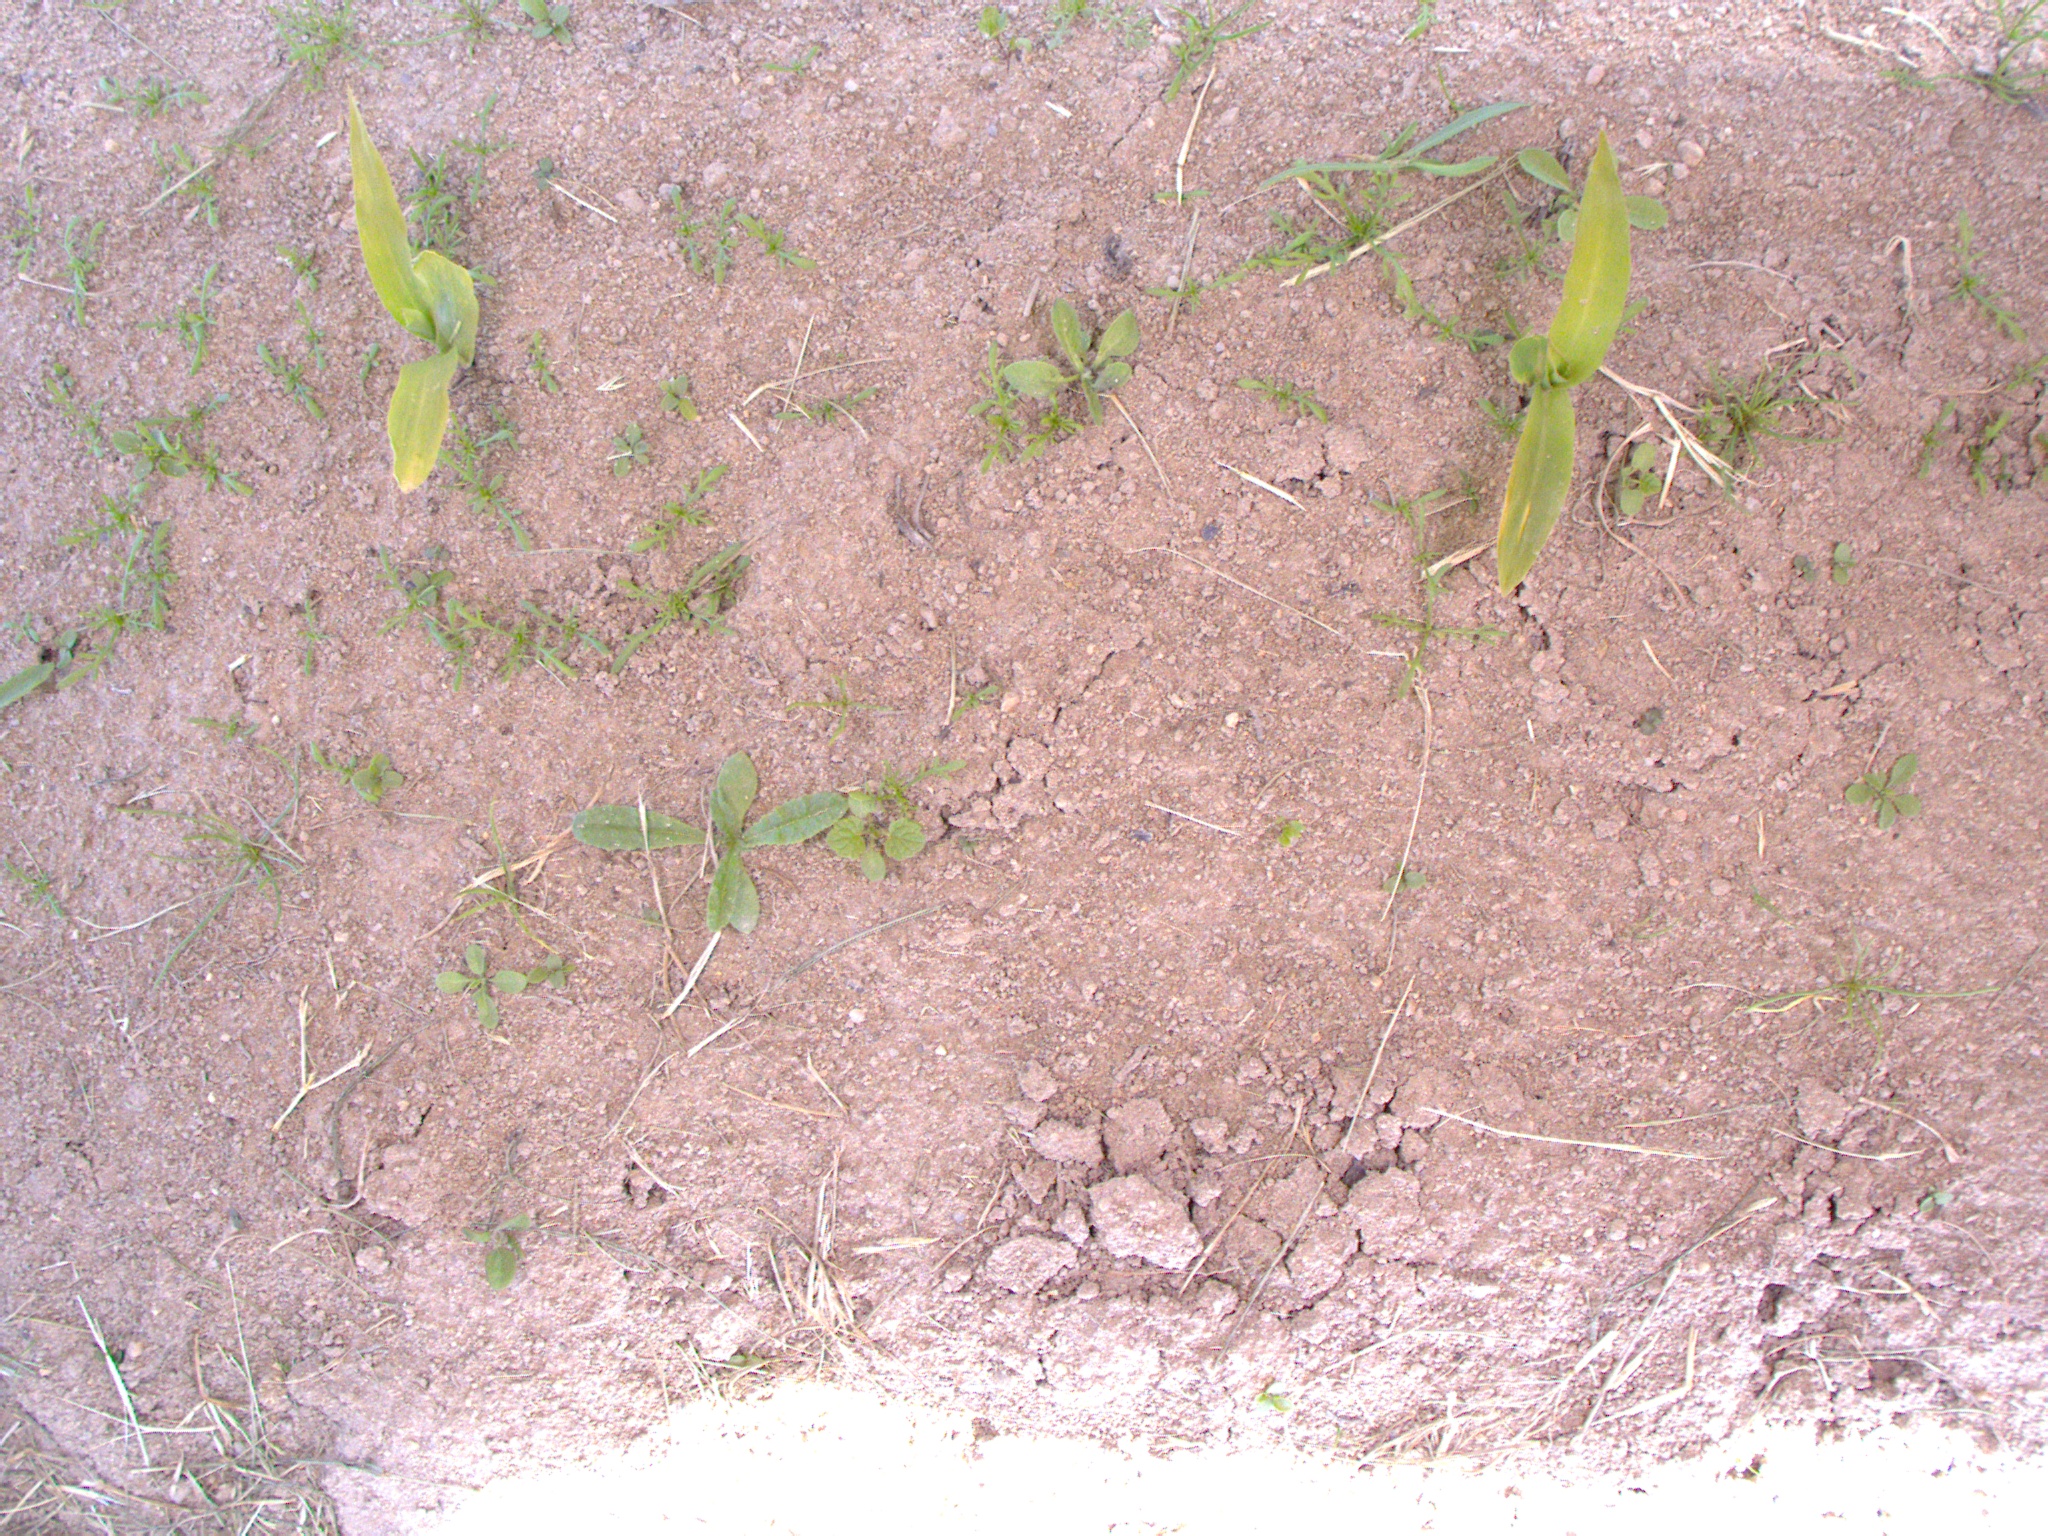
Crop: maize
Objects: maize, maize, stem_maize, stem_maize